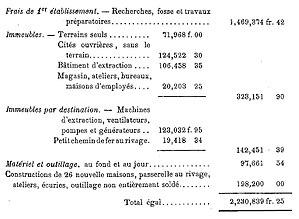
Détail des dépenses générales de la Société de Courcelles-lez-Lens.
La Société de Courcelles-lez-Lens est une compagnie minière qui a exploité la houille à Courcelles-lès-Lens dans le bassin minier du Nord-Pas-de-Calais. Elle est créée par les actionnaires de la Société du Midi de l'Escarpelle le 12 juin 1869.